Baden bei Wien

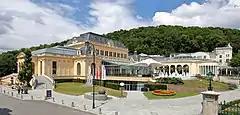
The 1934 casino

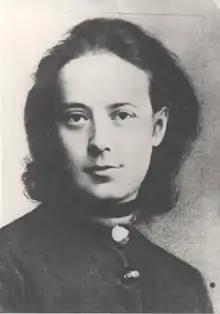
Marianne Hainisch, 1872

The town boasted a theater, military hospital, and casino, all constructed in the late 1800s and early 1900s. The City Theater (') was built in 1909 by Ferdinand Fellner. By the time of the First World War, Baden was Vienna's principal resort: came each year, double the town's local population. In addition to a modern "spa house" ('), there were 15 separate bathing establishments and several parks. During the war, Baden served as a temporary seat of the Austro-Hungarian high command. A new casino in 1934 made the town the premier resort throughout Austria. The Château Weilburg was destroyed during World War II. After World War II, Baden served as the headquarters of Soviet forces within occupied Austria until 1955.